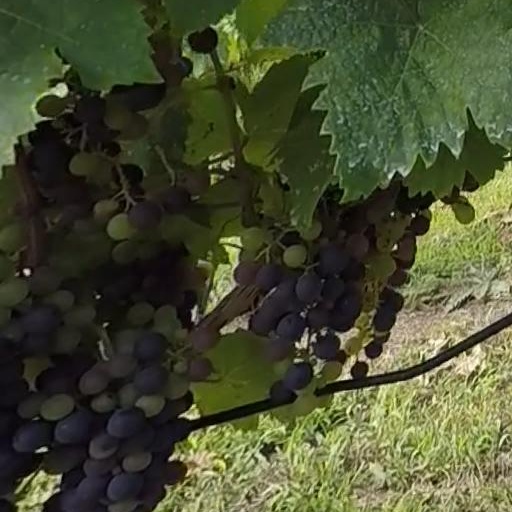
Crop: grape